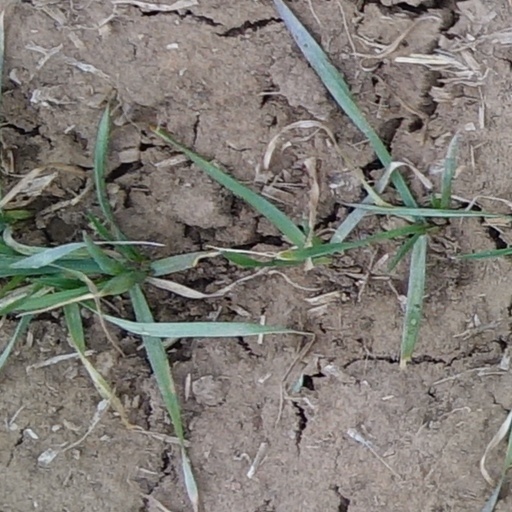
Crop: wheat